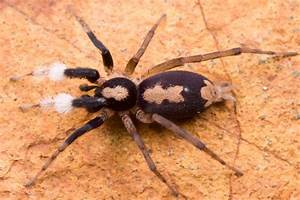
Label: spider